Royal Netherlands Air and Space Force

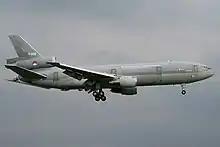
KDC-10 in support of NATO aircraft

In 2013 the Royal Netherlands Air Force provided Strategic Airlift Support with a KDC-10 in support of French operations in Mali.